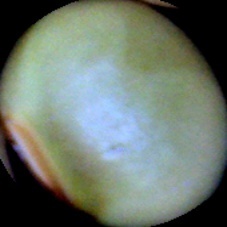
Label: Immature